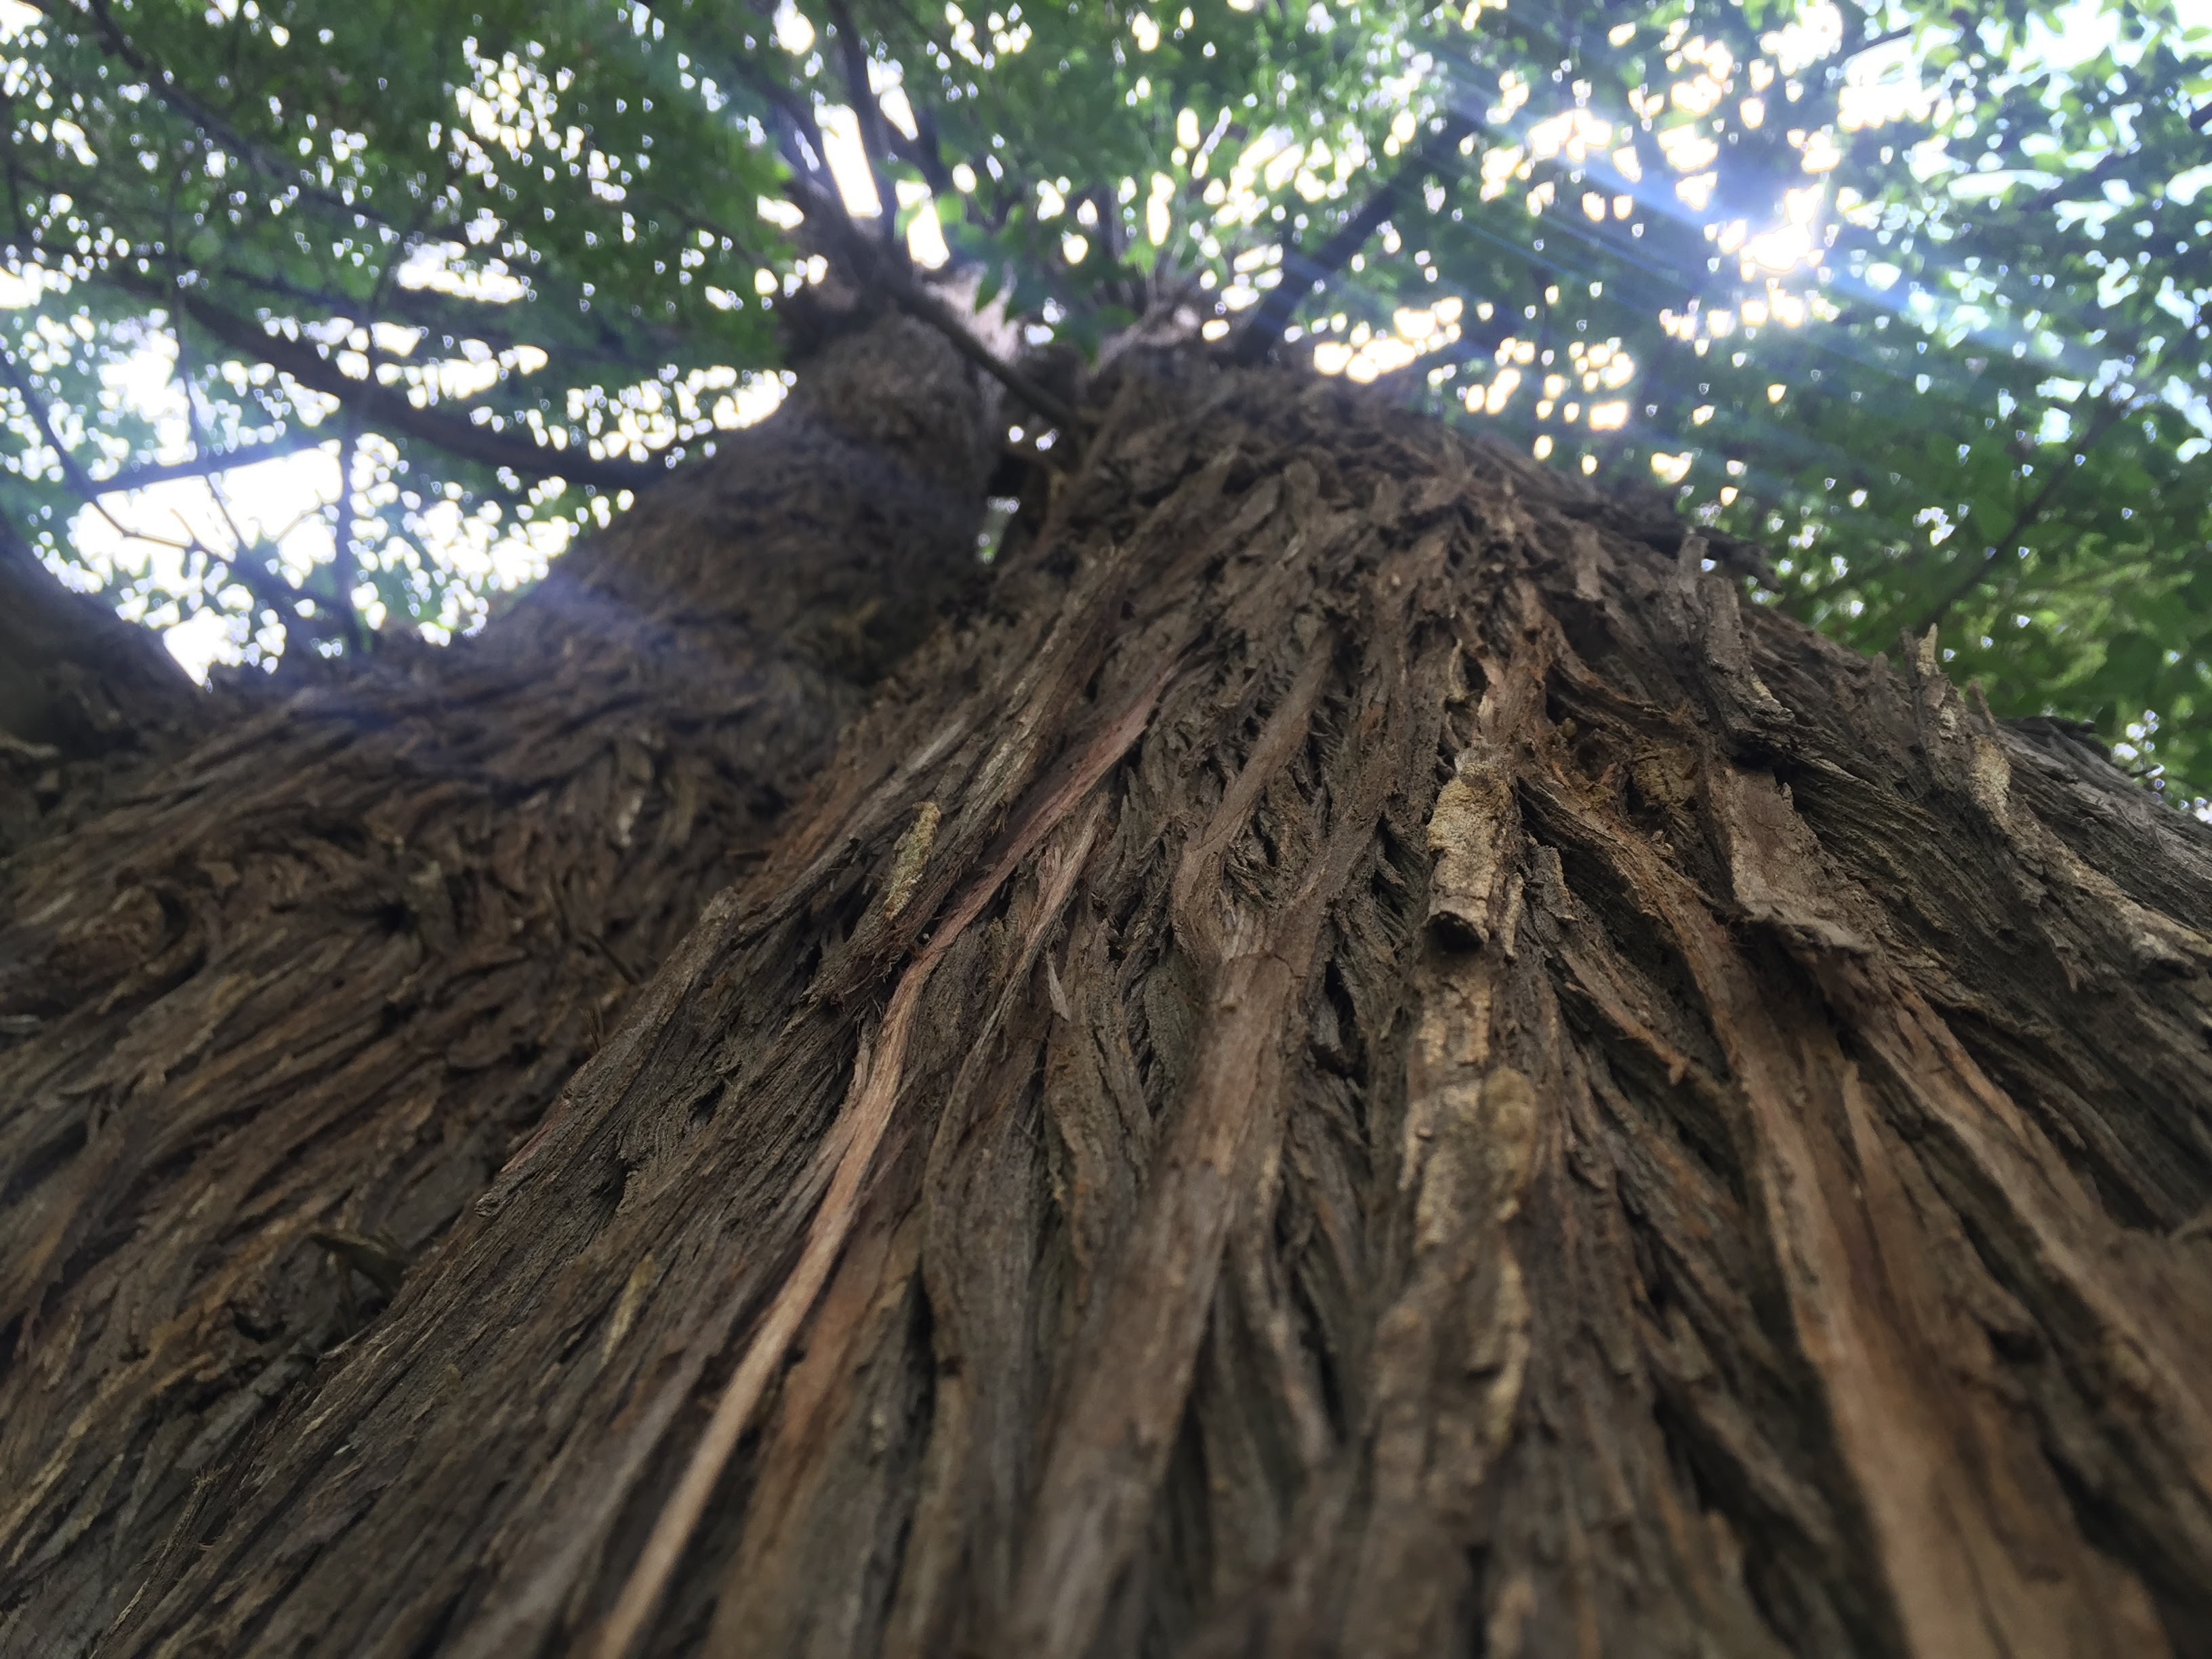
tree, branch, plant, wood, trunk, soil, root, woody plant